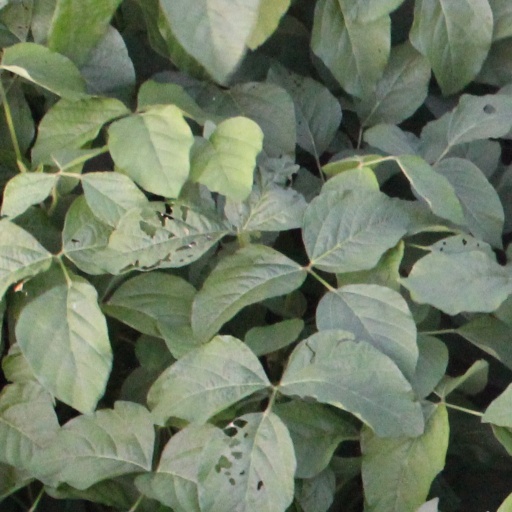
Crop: soybean